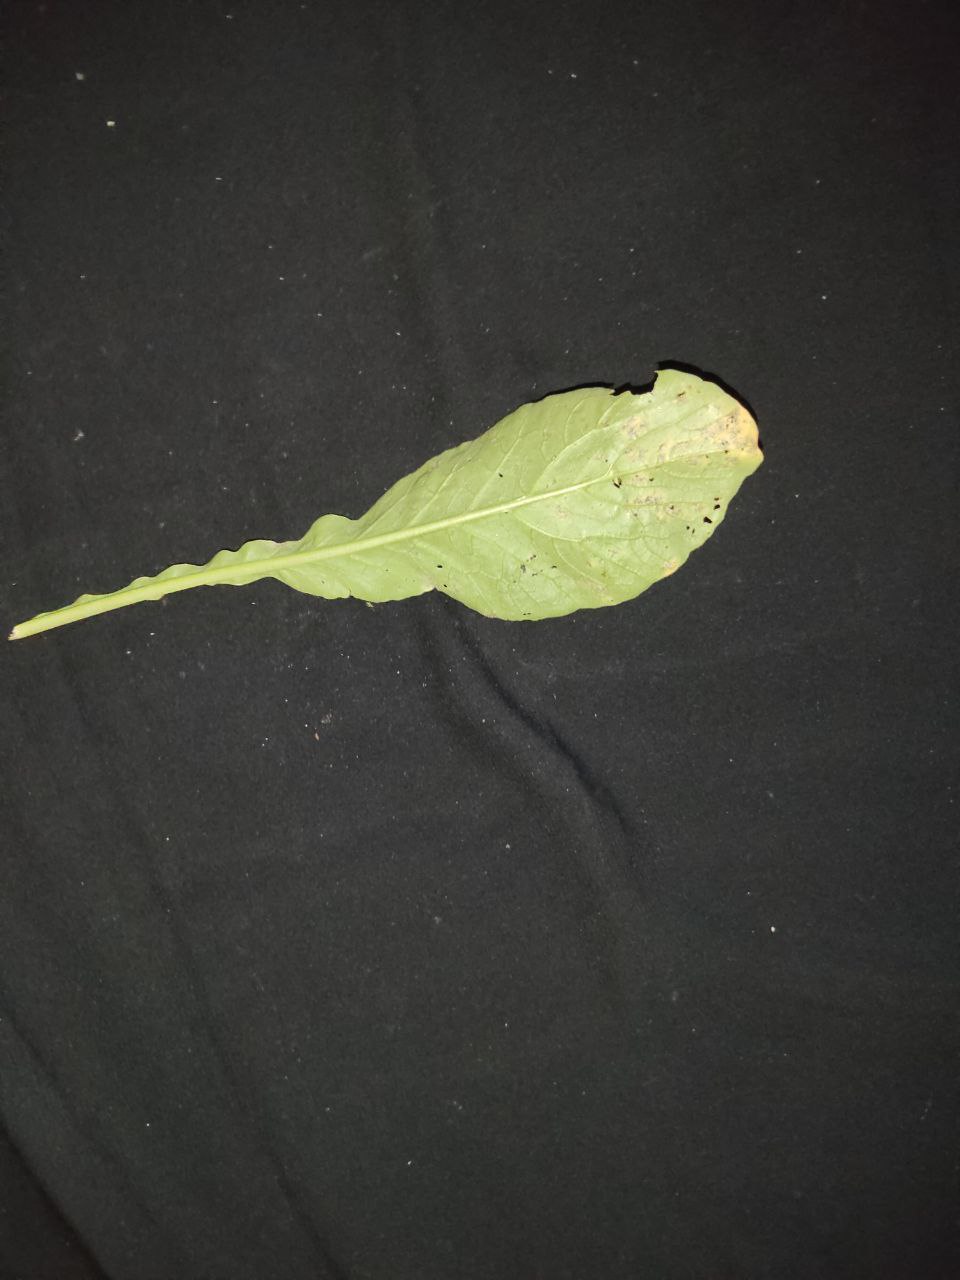
Label: Downey mildew